Jesse Young (basketball)

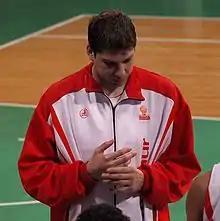

Jesse Wade Young (born 29 April 1980) is a Canadian former professional basketball player. He also holds Irish citizenship. He played 2008-09 for Spain ACB league club CB Murcia. He signed for Bancatercas Teramo Basket (Italy LegaA) for 2009/2010 season. After being a free-agent for the first part of the season, in January 2011 he signed again for Bancatercas Teramo Basket till the end of the Italian top division season. On 14 December 2011 Young announced that he was retiring from basketball.